Describe the emotion expressed in this image:  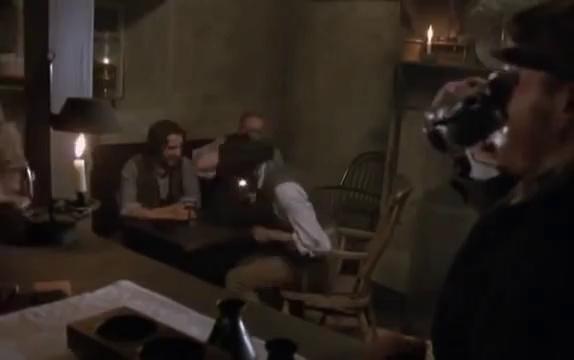
This person displays Suffering, valence and arousal with high intensity.